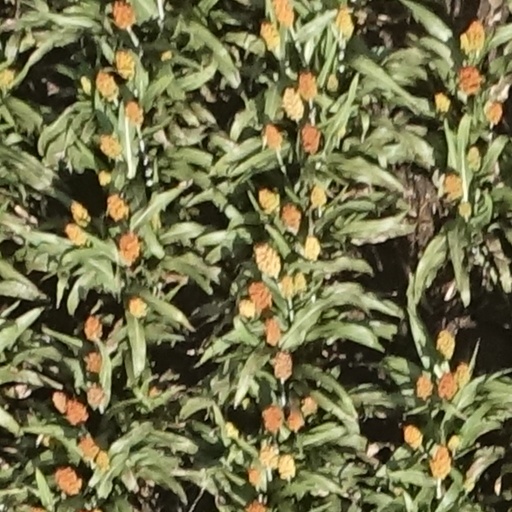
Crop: sorghum